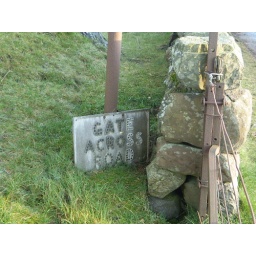
This was a warning sign for cattle grids in the past.